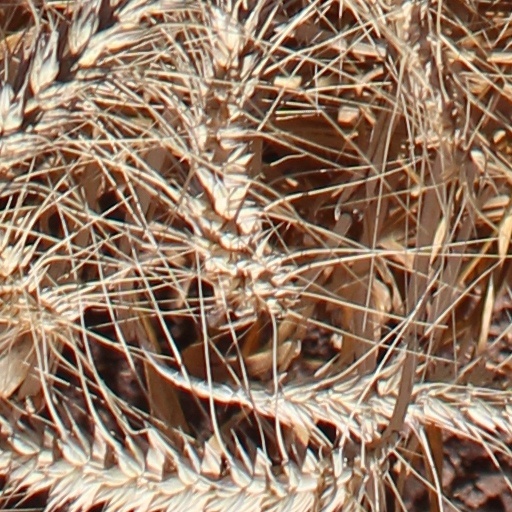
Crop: wheat